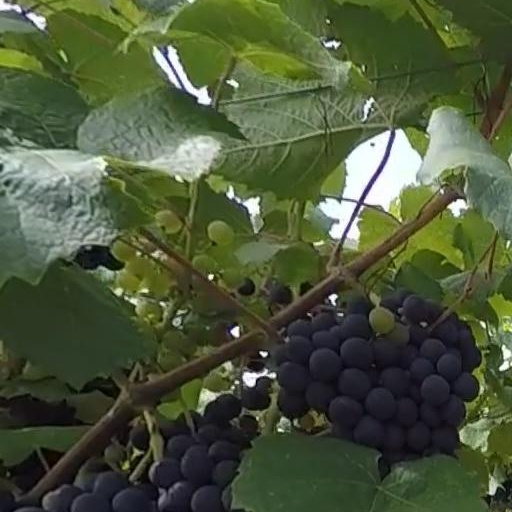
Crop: grape